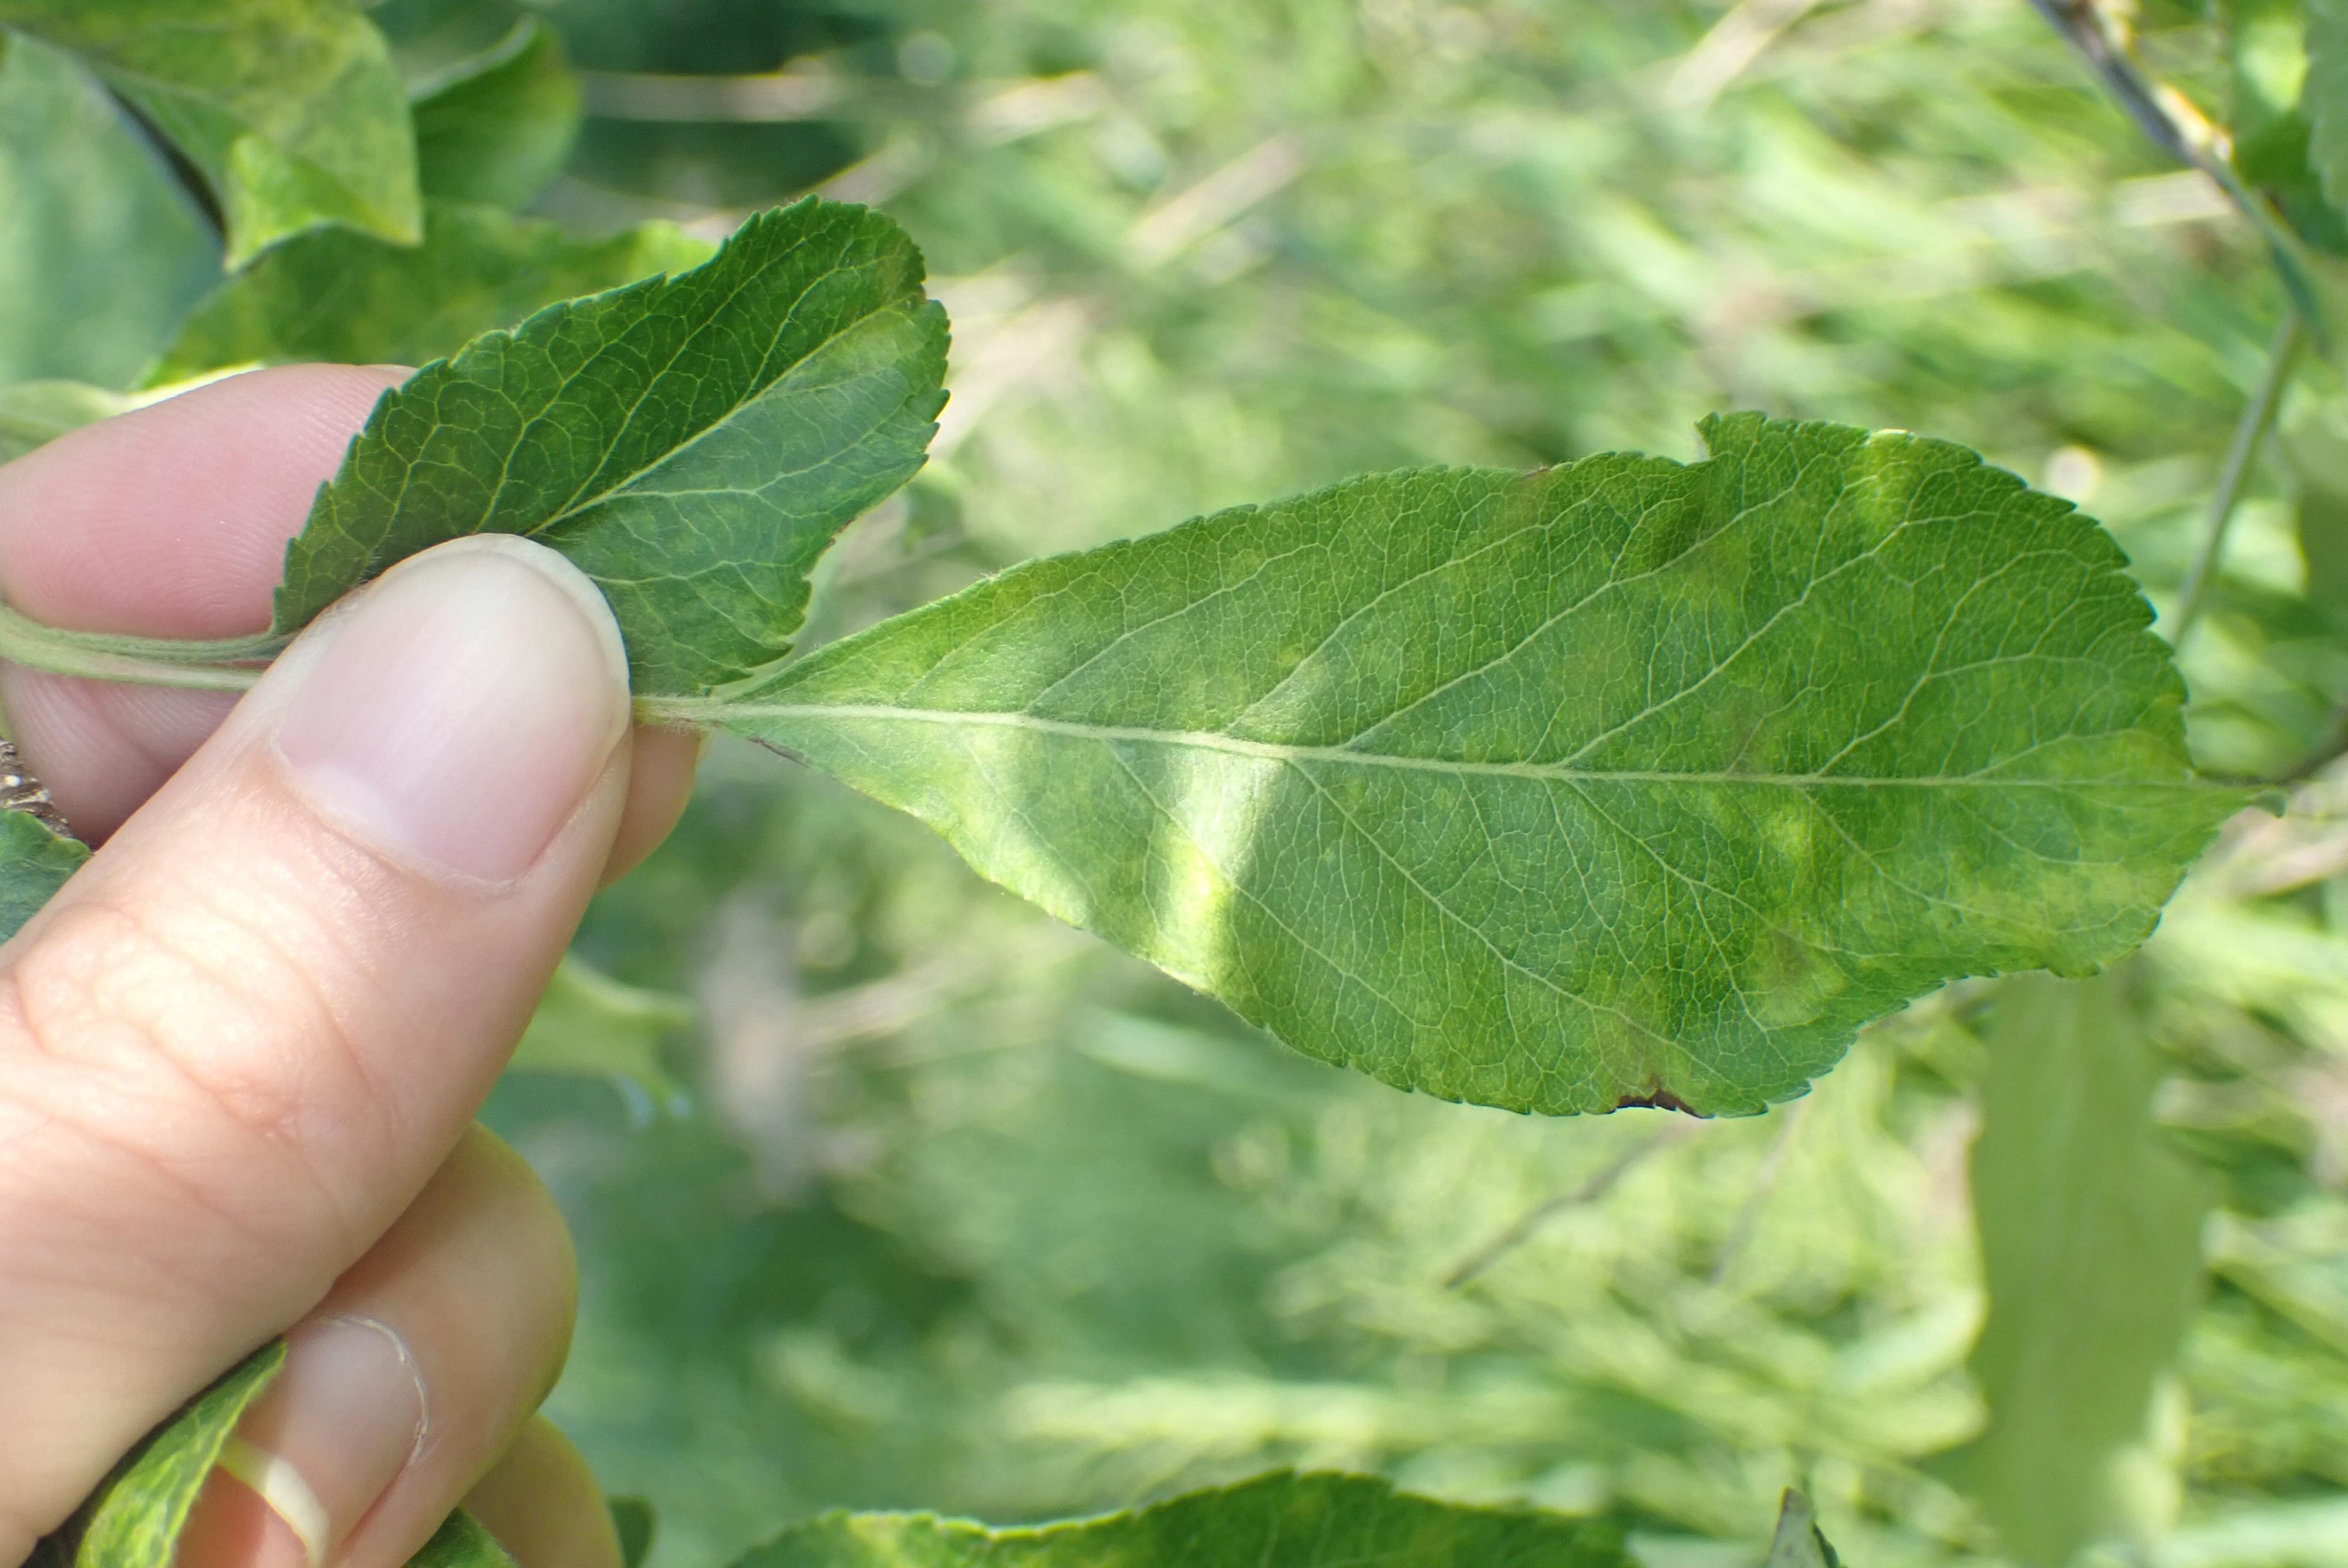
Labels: scab